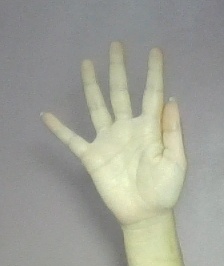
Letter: sheen